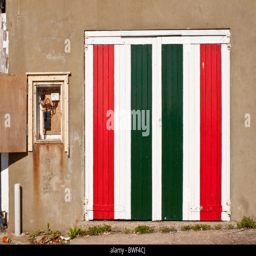
brightly coloured doors on a disused garage or workshop